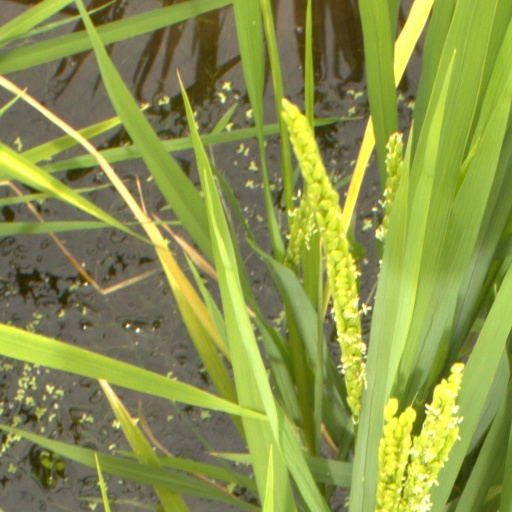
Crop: rice